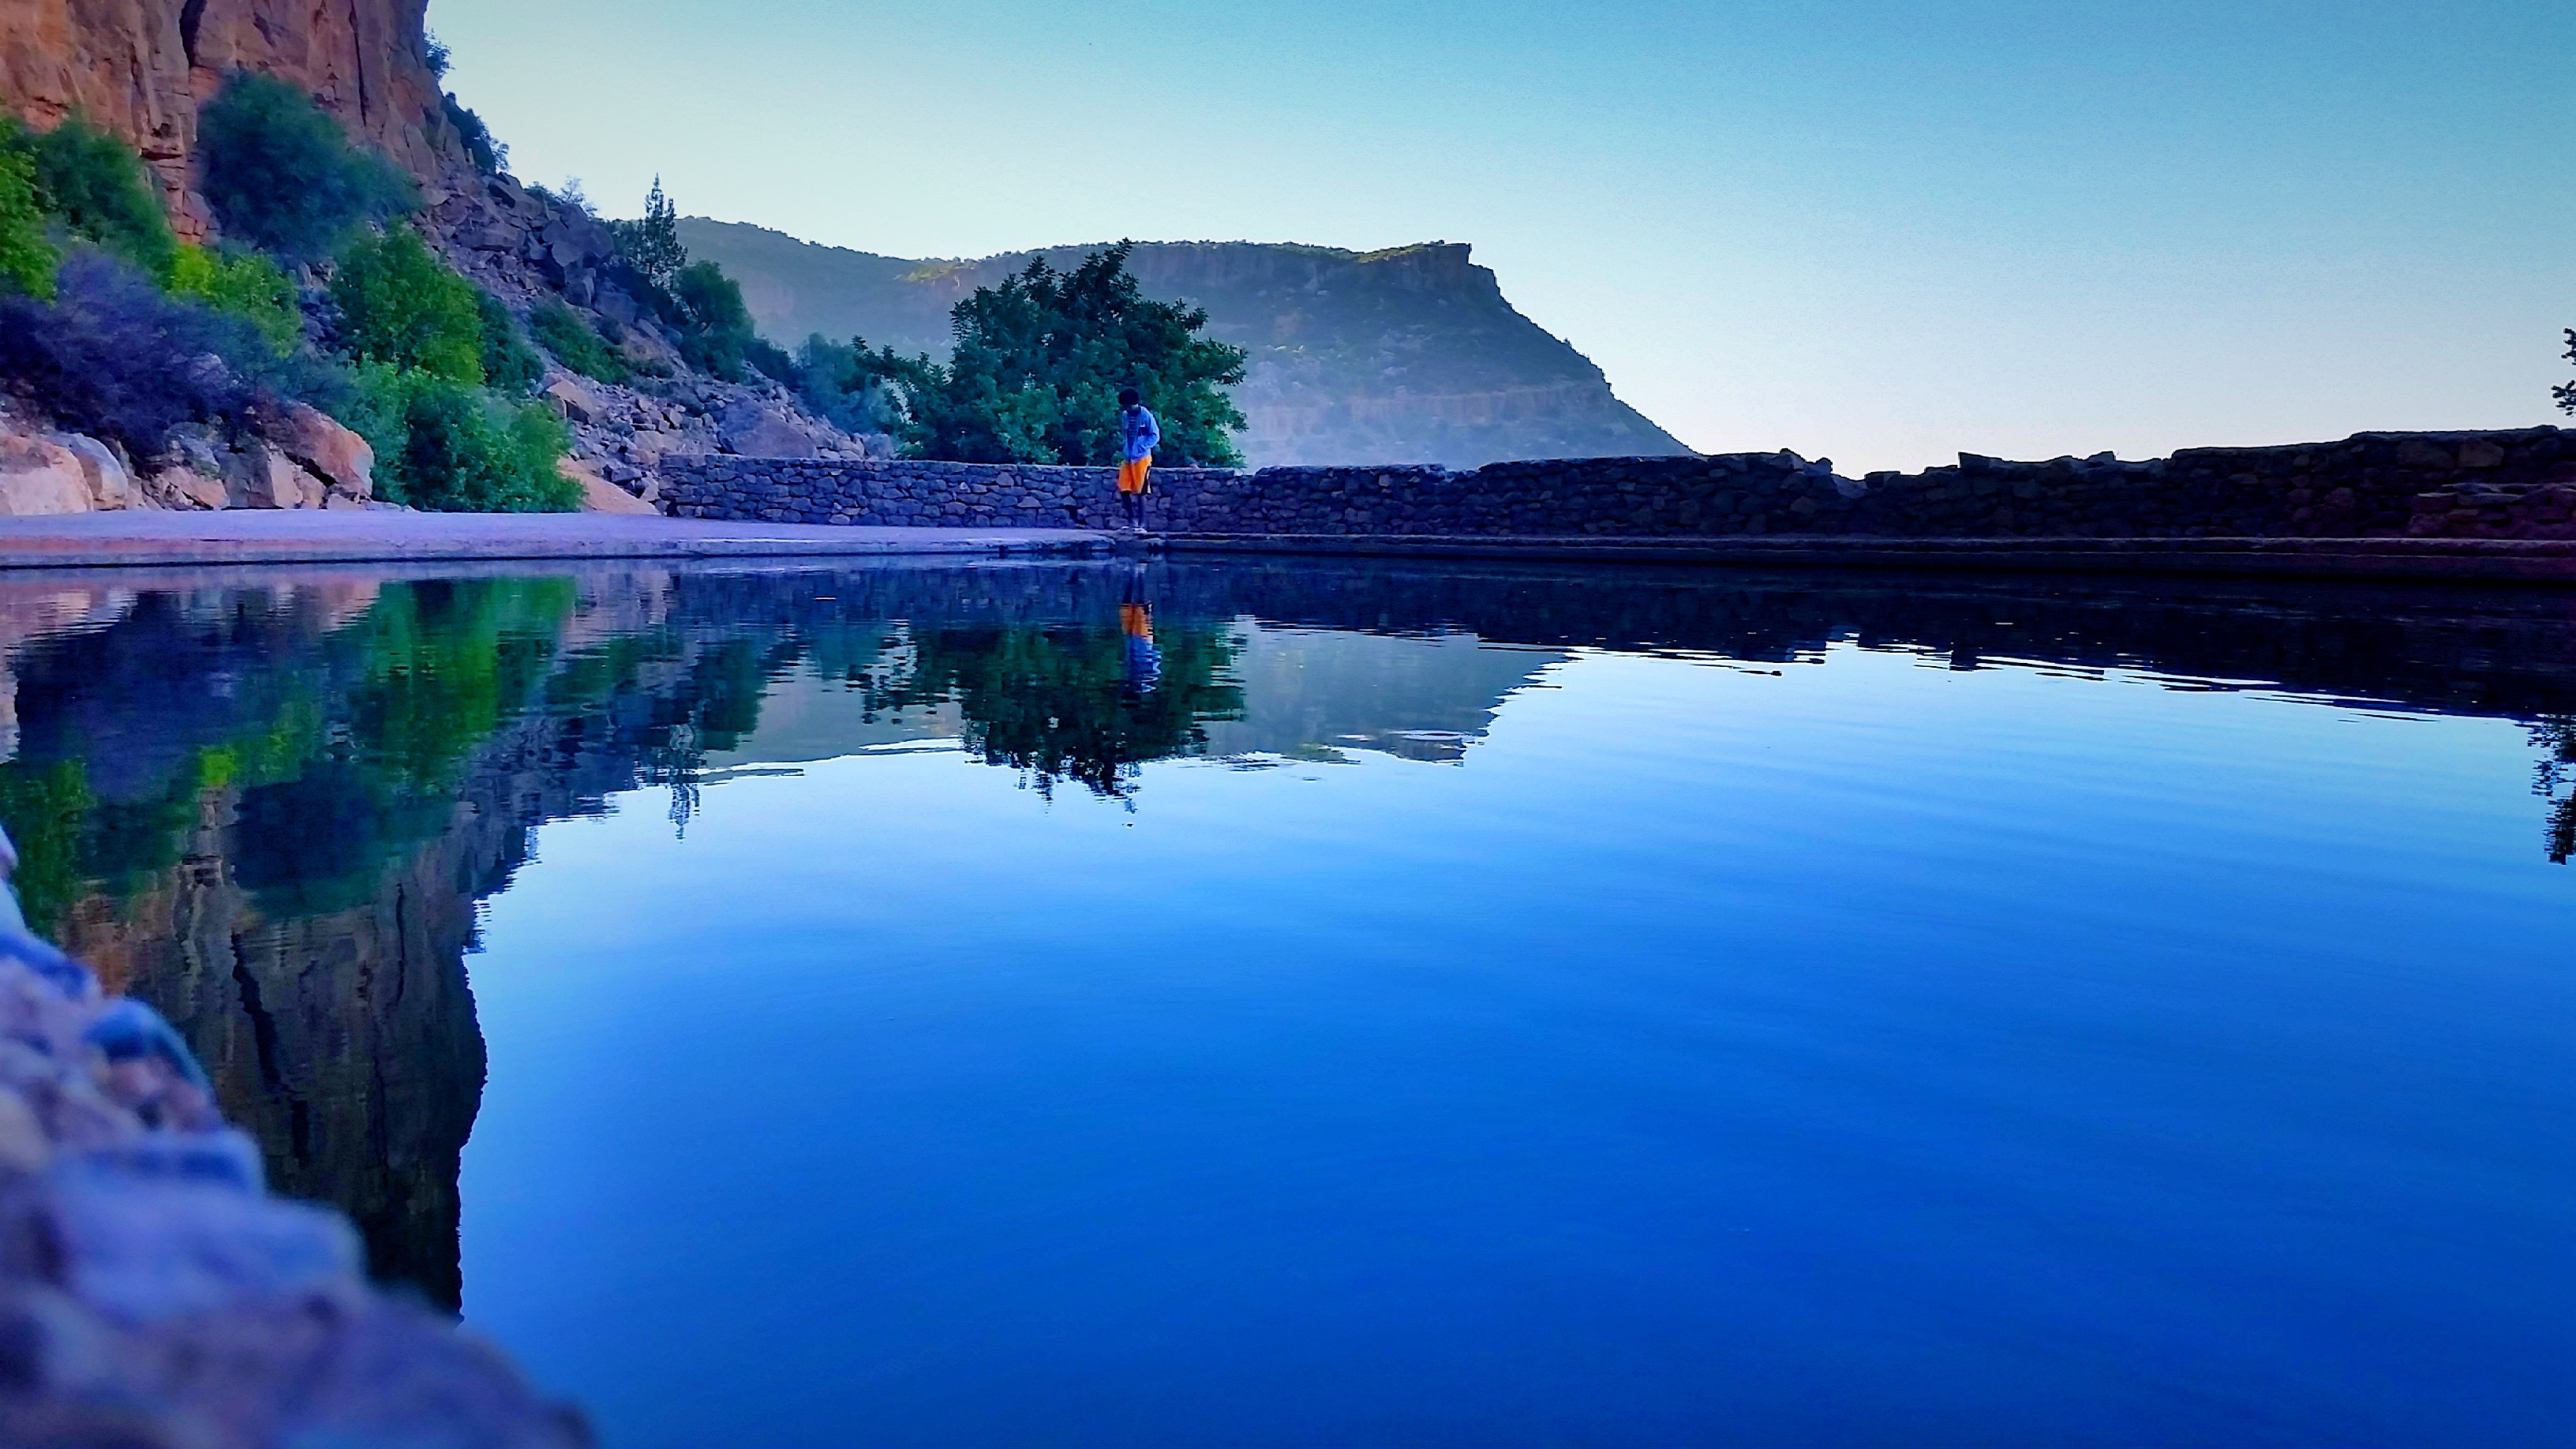
sea, water, nature, morning, flower, lake, dawn, river, dusk, evening, reflection, reservoir, body of water